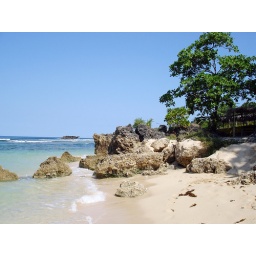
rock foramtion near the white beach in bolinao, pangasinan